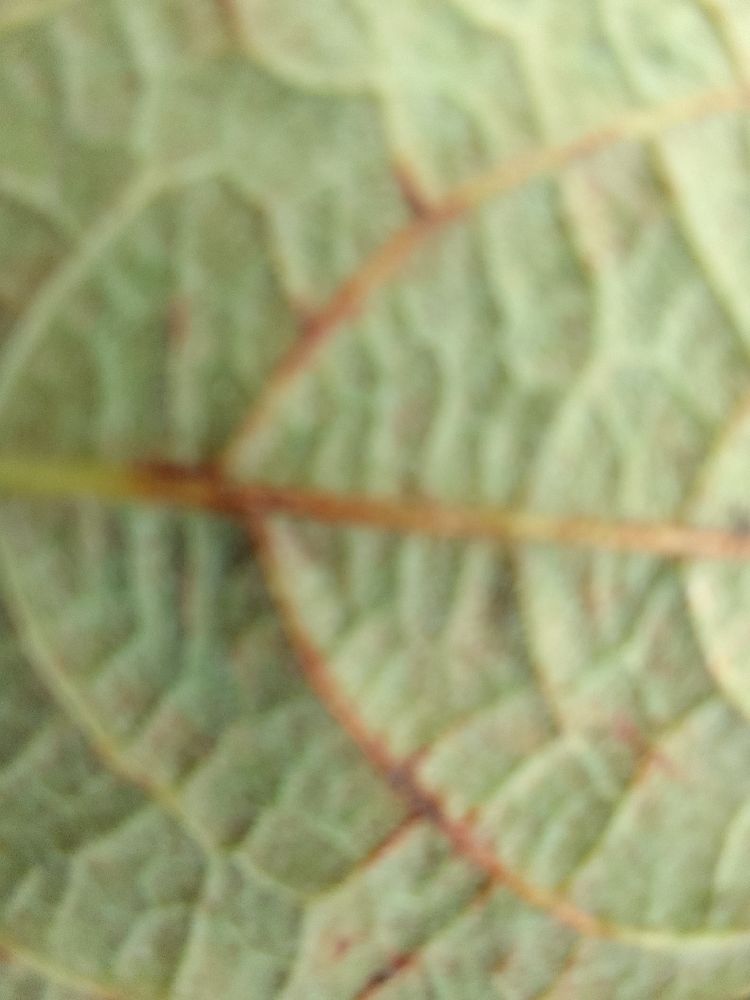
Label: anthracnose